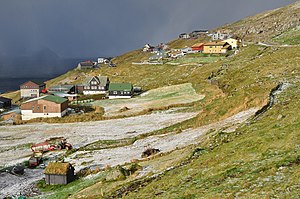
Velbastaður / Turisme
Velbastaður er en færøsk bygd på vestkysten af det sydlige Streymoy med udsigt til øerne Hestur og Koltur.